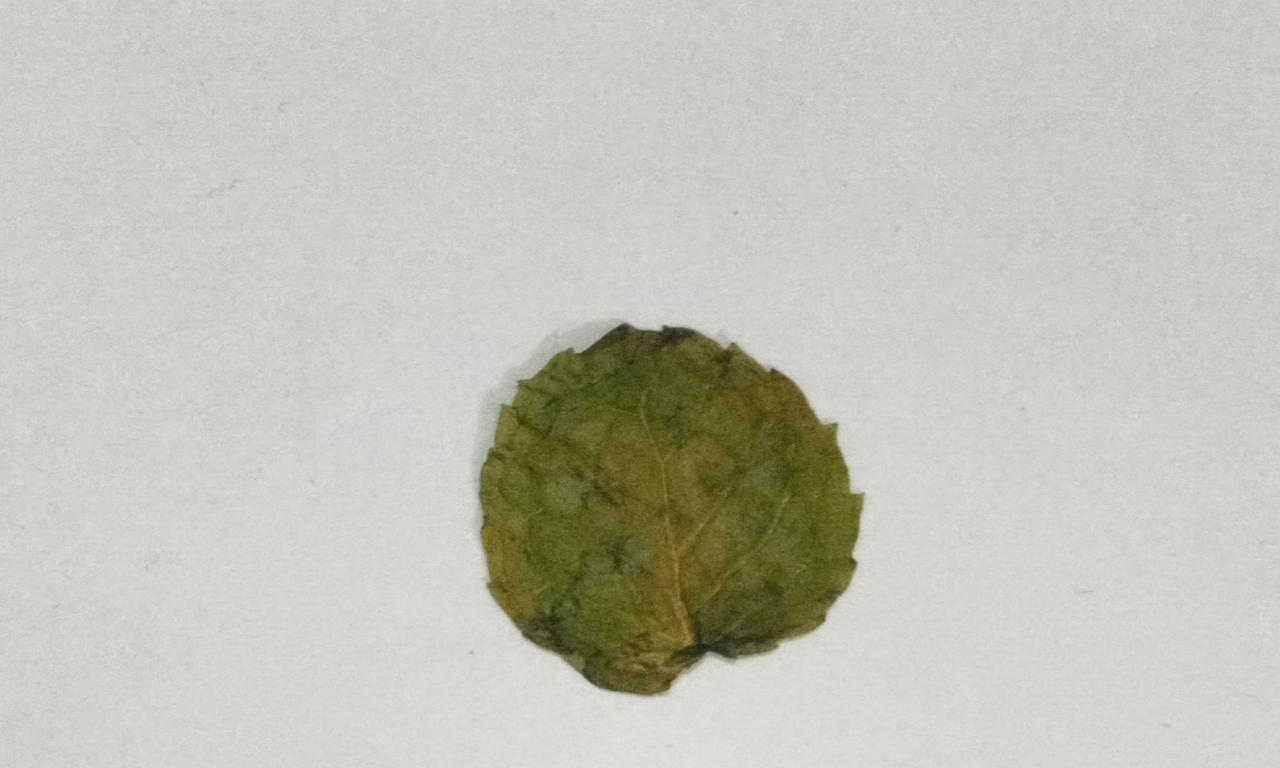
Label: Dried